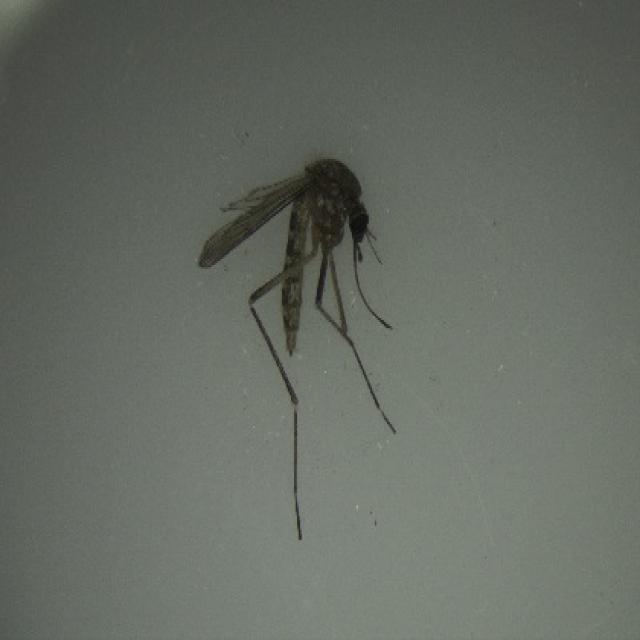
Species: aedes_vexans